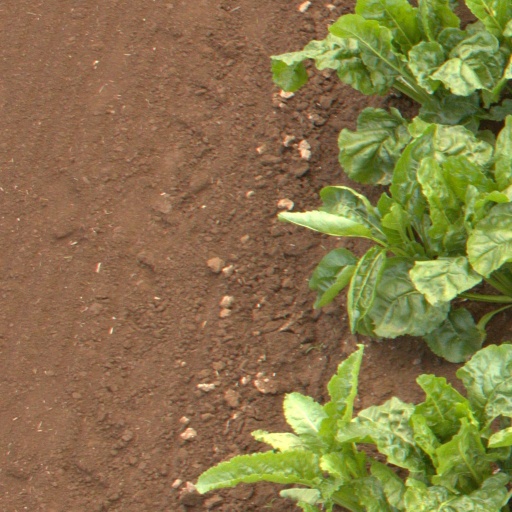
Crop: sugar beet